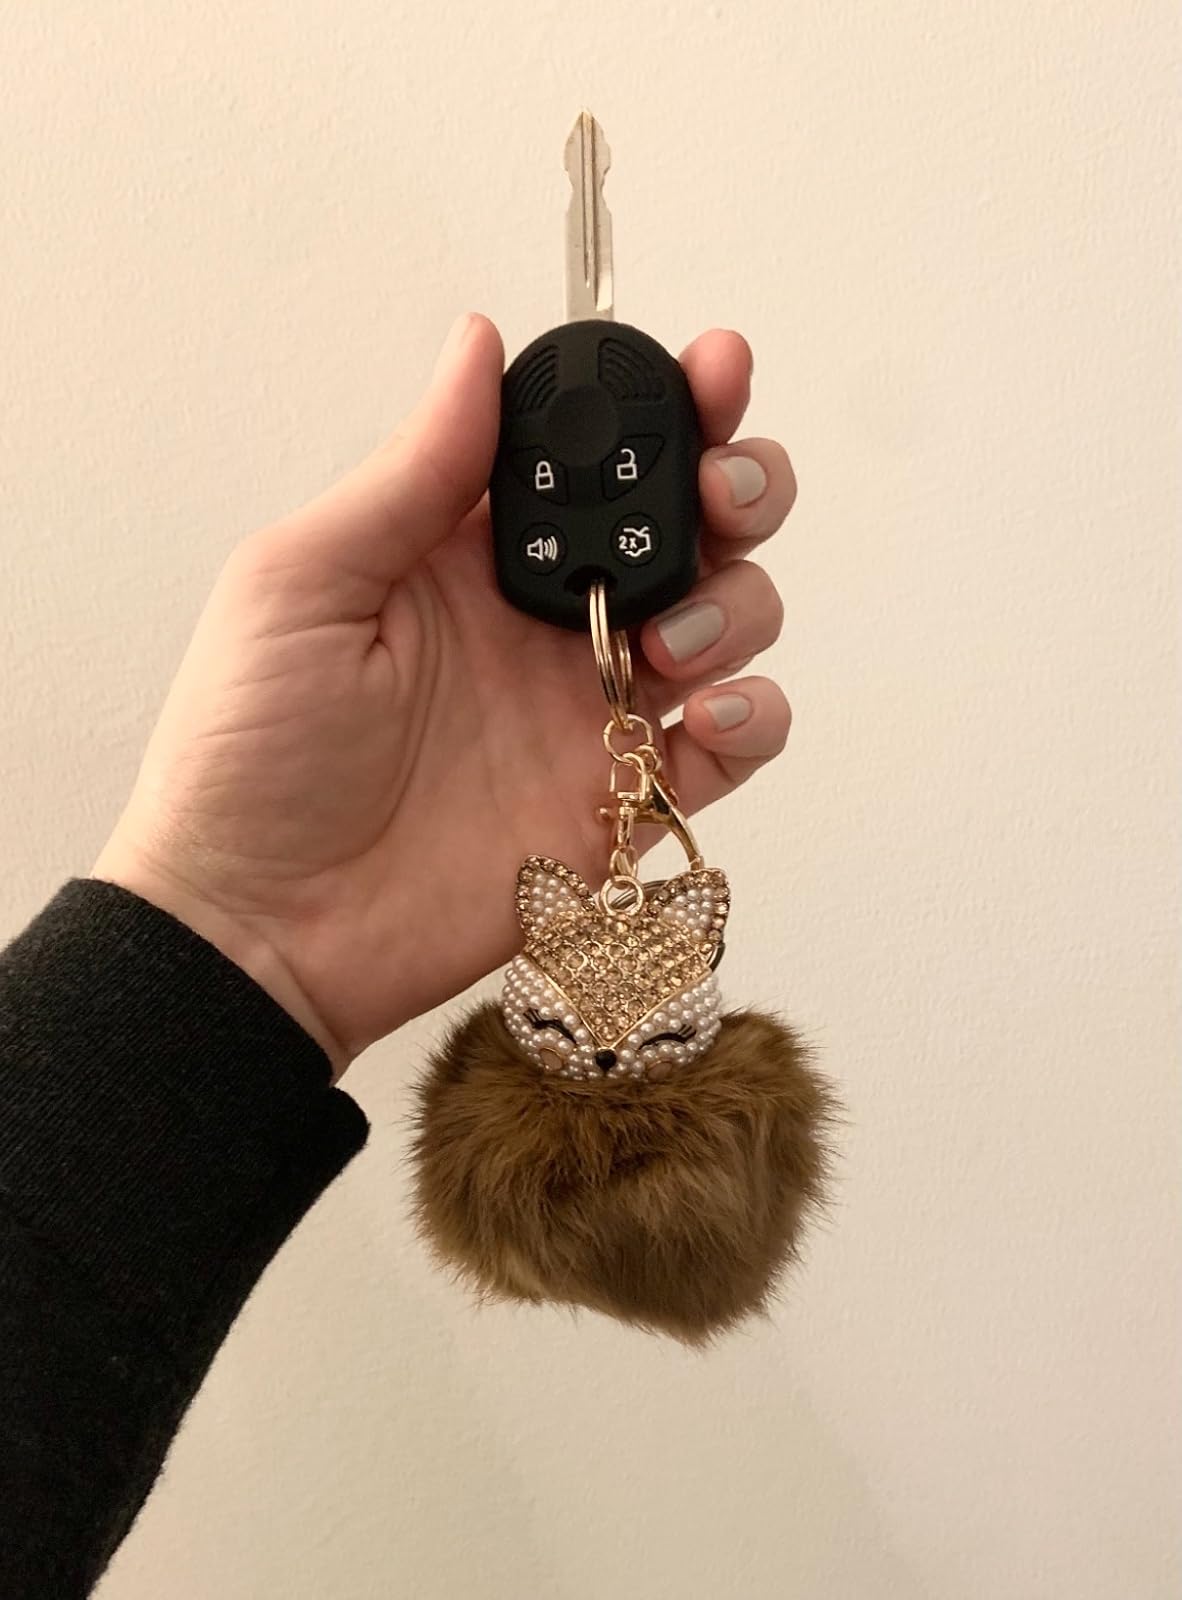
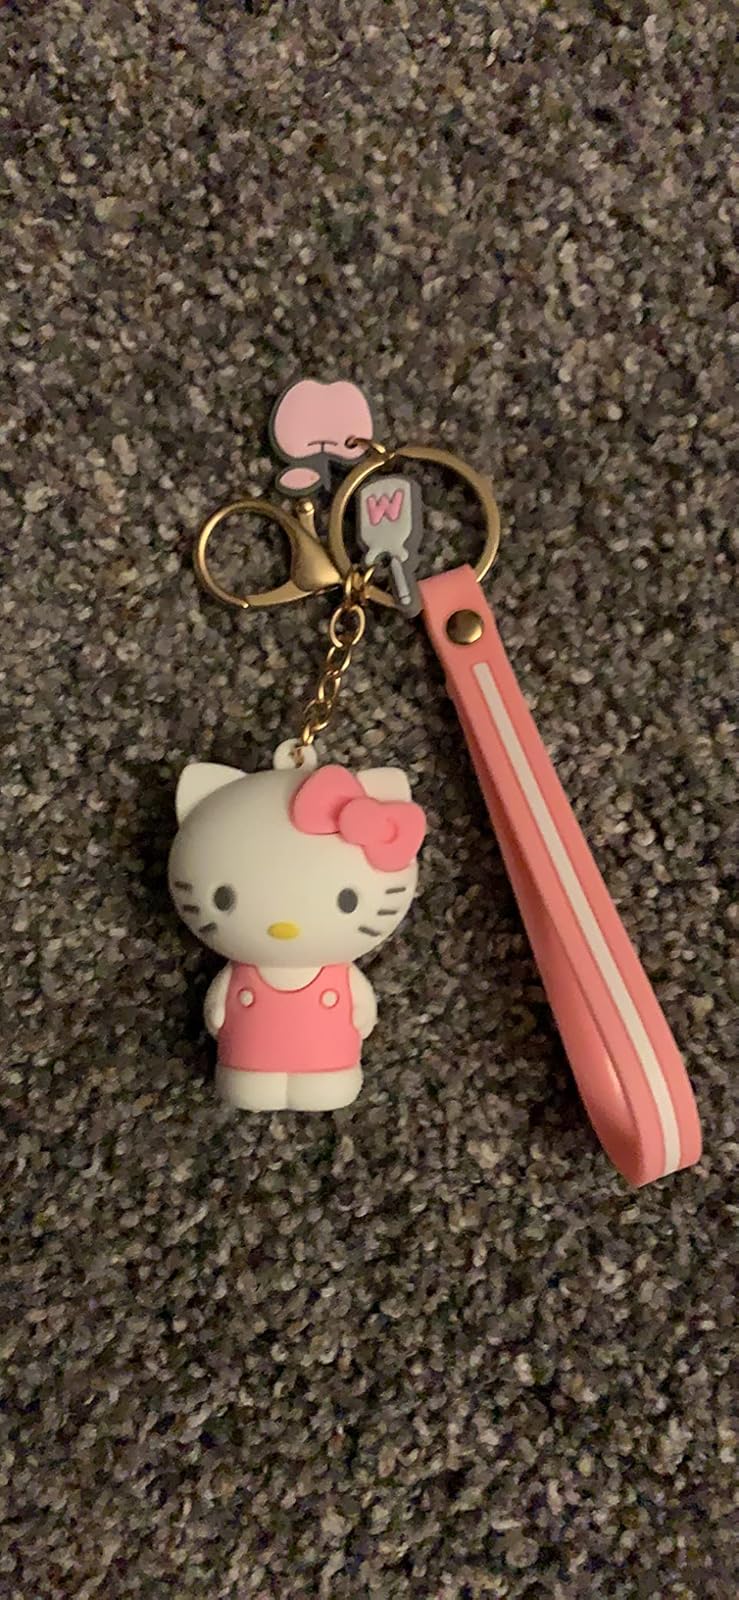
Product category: accessories_keychain
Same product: no